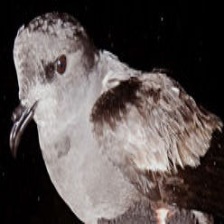
Species: ASHY STORM PETREL
Scientific name: OCEANODROMA HOMOCHROA